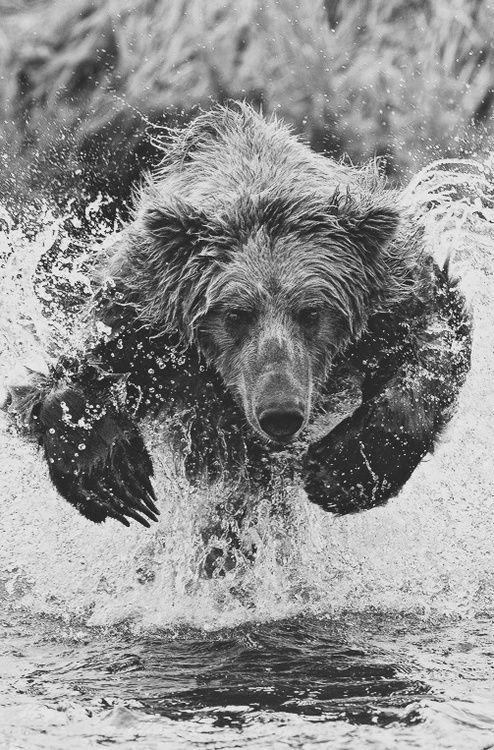
i like how they chose a fast shutter speed and captured the water around the bear
Relation: Subjective